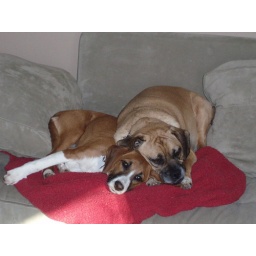
dogs in head pillow formation. No face chewing at this time. check back later.